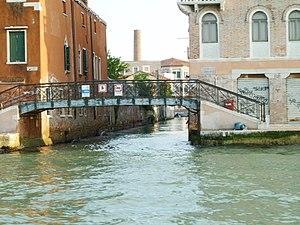
Ponte Piccolo (Venice)
Le centre historique de Venise comprend 121 îles liés par 435 ponts. Cette liste reprend les noms vénitiens des principaux ponts de Venise par sestiere ou île.
Le rio del Ponte Piccolo est un canal de Venise dans l'île de Giudecca dans le sestiere de Dorsoduro.